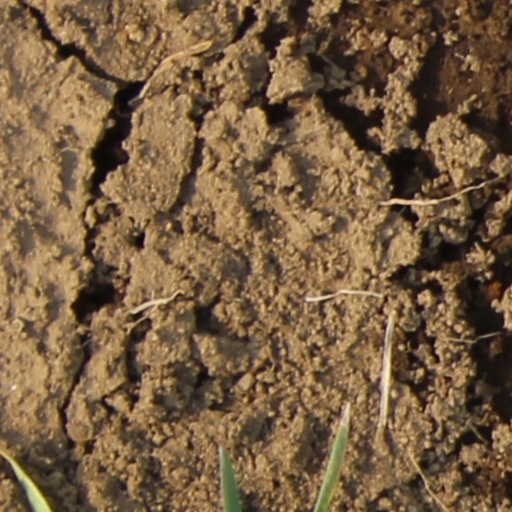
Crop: wheat